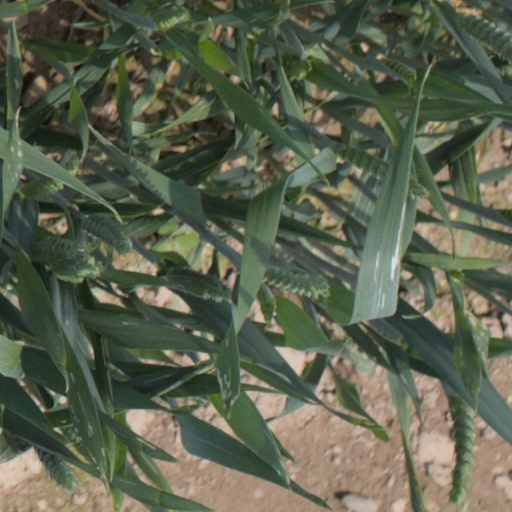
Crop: wheat